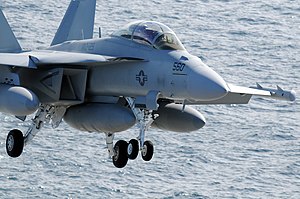
Boeing EA-18G Growler / Operativ brug / USA
En EA-18G tilknyttet VAQ-129-eskadrillen "Vikings" under en landing på USS Ronald Reagan.
Boeing EA-18G Growler er et amerikanskudviklet hangarskibsbaseret elektronisk krigsførelsesfly designet til SEAD. Flyet er en specialiseret variant af den tosædede F/A-18F Super Hornet. Growleren har erstattet EA-6B Prowler, man tidligere benyttede i United States Navy. Growlerens egenskaber indenfor EK er udviklet af Northrop Grumman. Man påbegyndte serieproduktionen af Growler i 2007 og i slutningen af 2009 indgik flytypen i aktiv tjeneste.